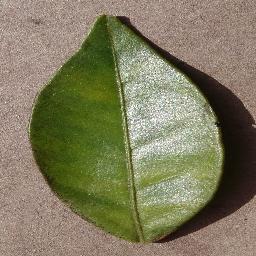
Label: Orange___Haunglongbing_(Citrus_greening)